Siedlce pogrom

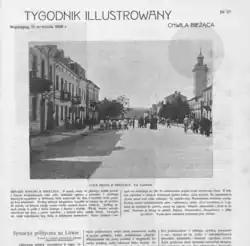
Early report about the pogrom in the Warsaw-based "Tygodnik Illustrowany" weekly, September 15, 1906

Siedlce pogrom refers to the events of September 8–10 or 11, 1906, in Siedlce, (Congress) Kingdom of Poland. It was part of a wave of pogroms in Russia and controlled territories (such as the Kingdom of Poland), in the larger context of the widespread unrest. The pogrom in Siedlce was organized by the Russian secret police (Okhrana). There were 26 fatalities among the Jewish populations.